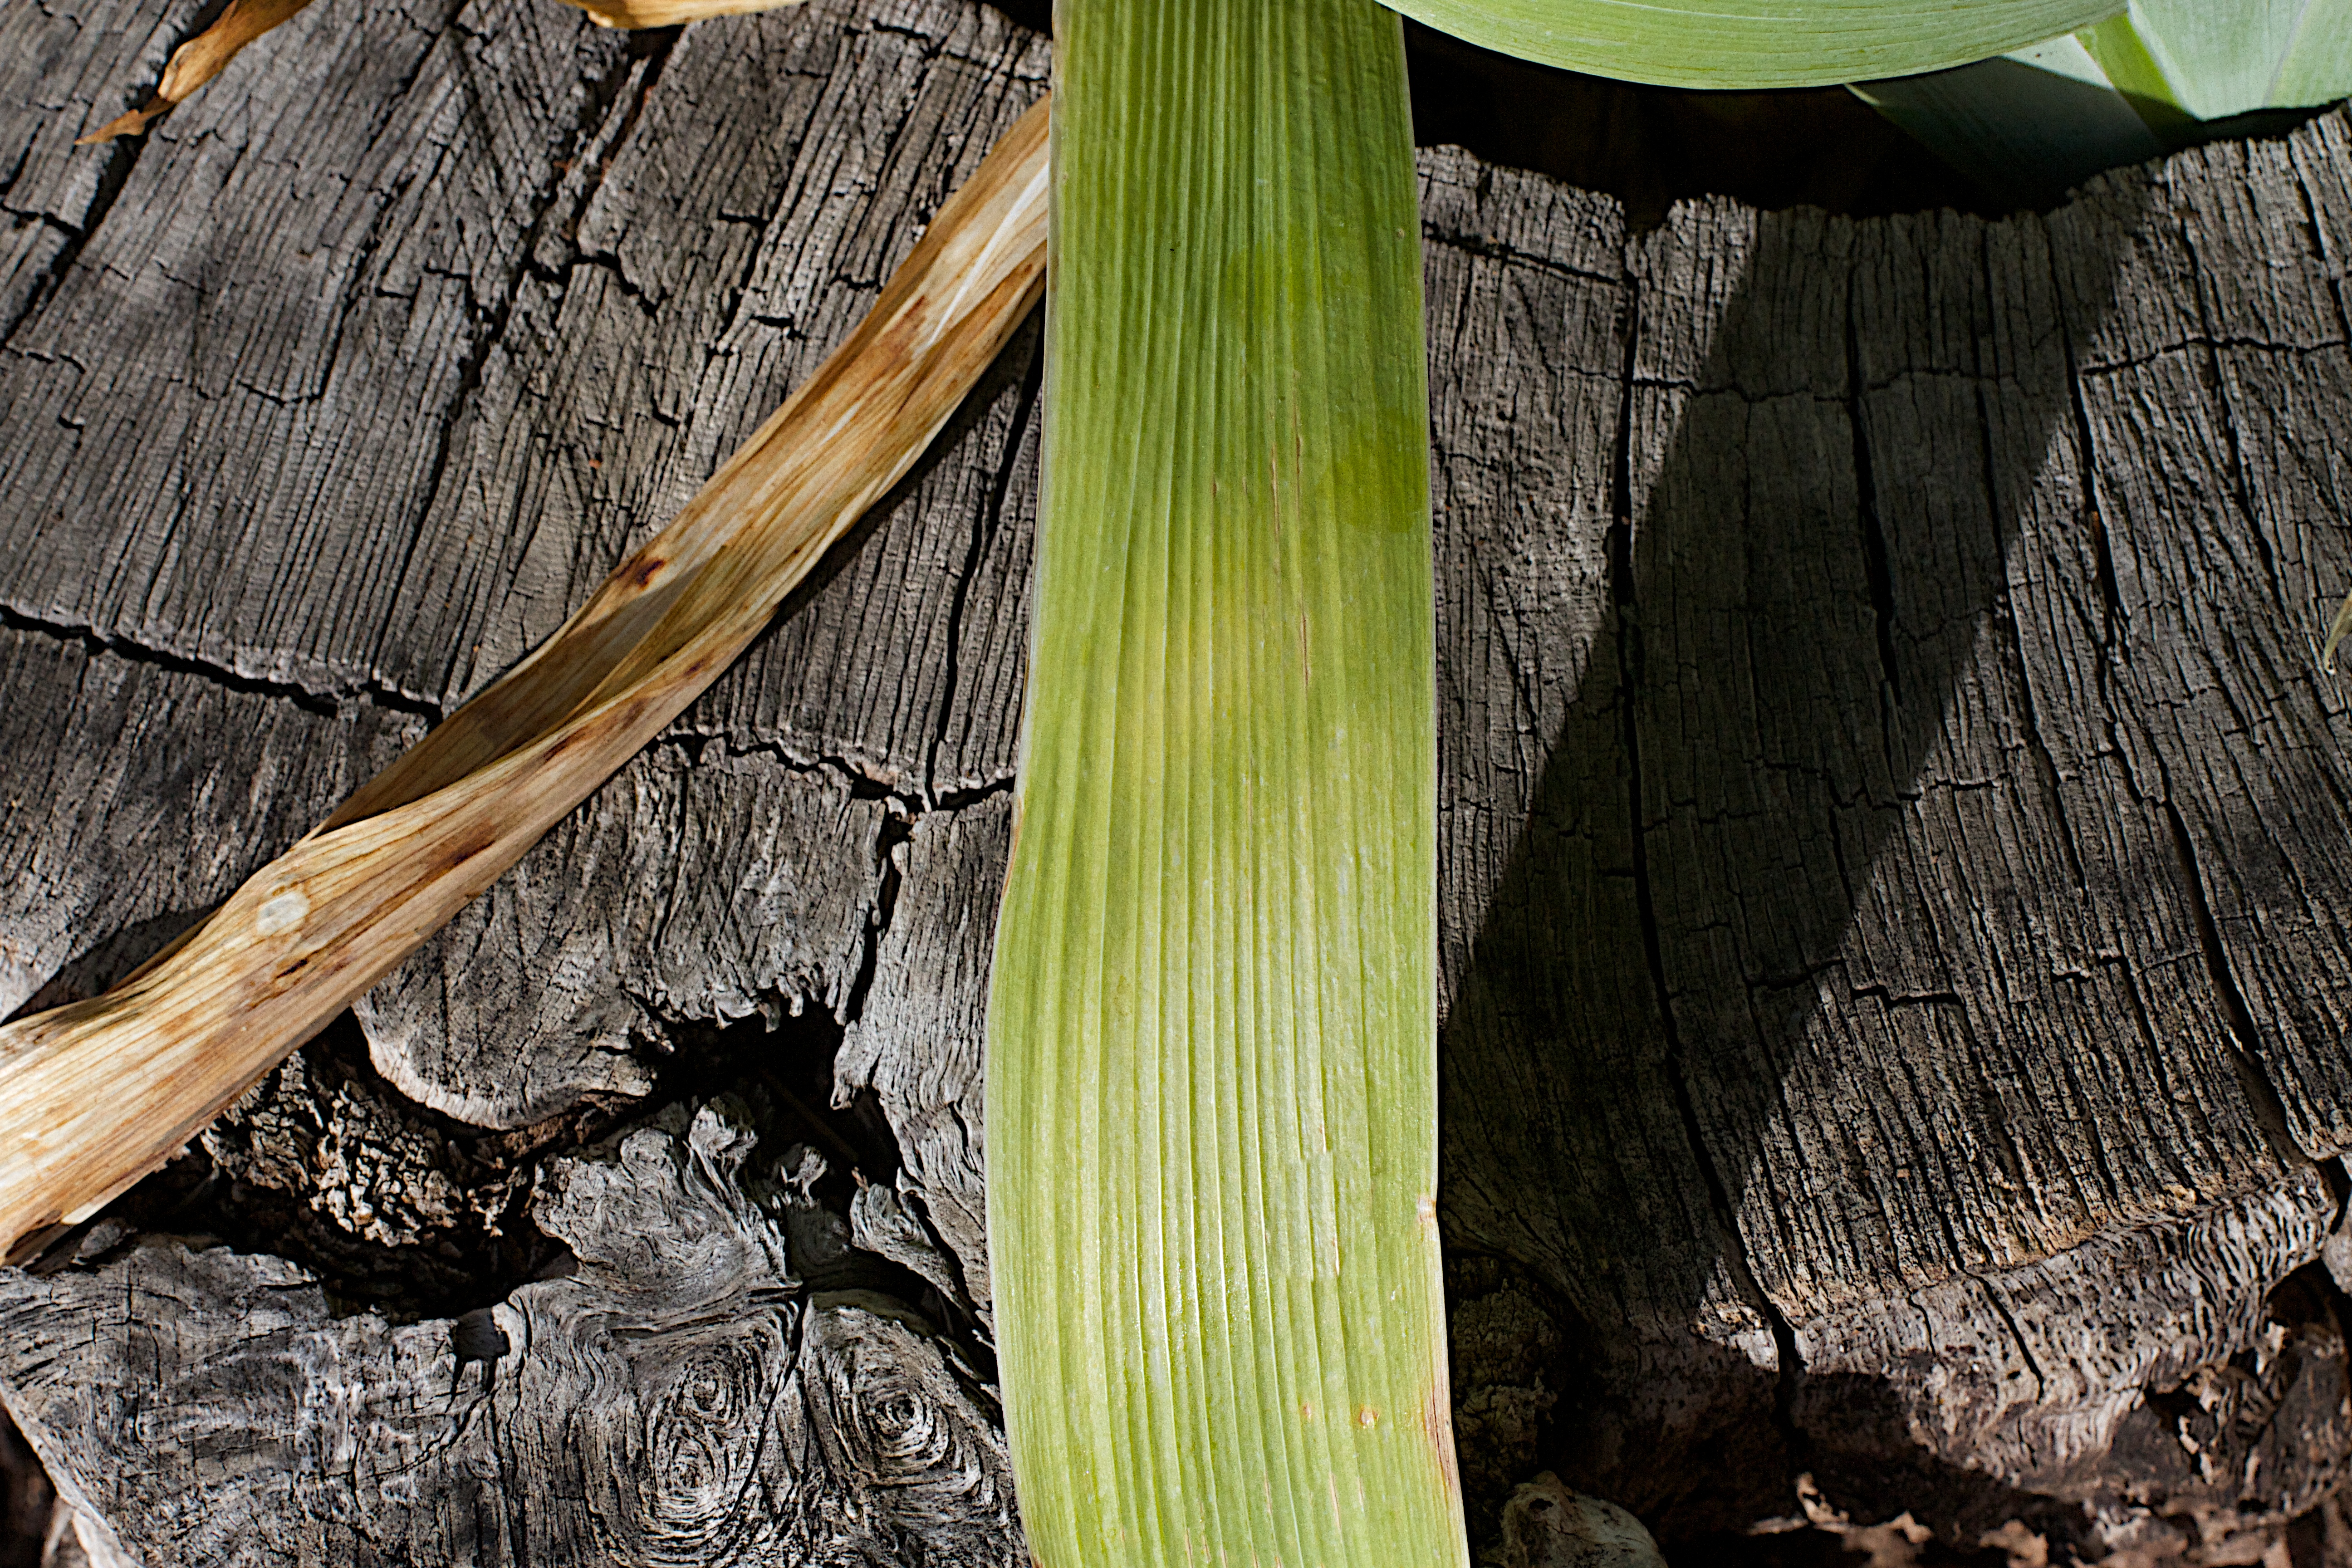
tree, plant, wood, leaf, flower, trunk, food, produce, flora, carving, grass family